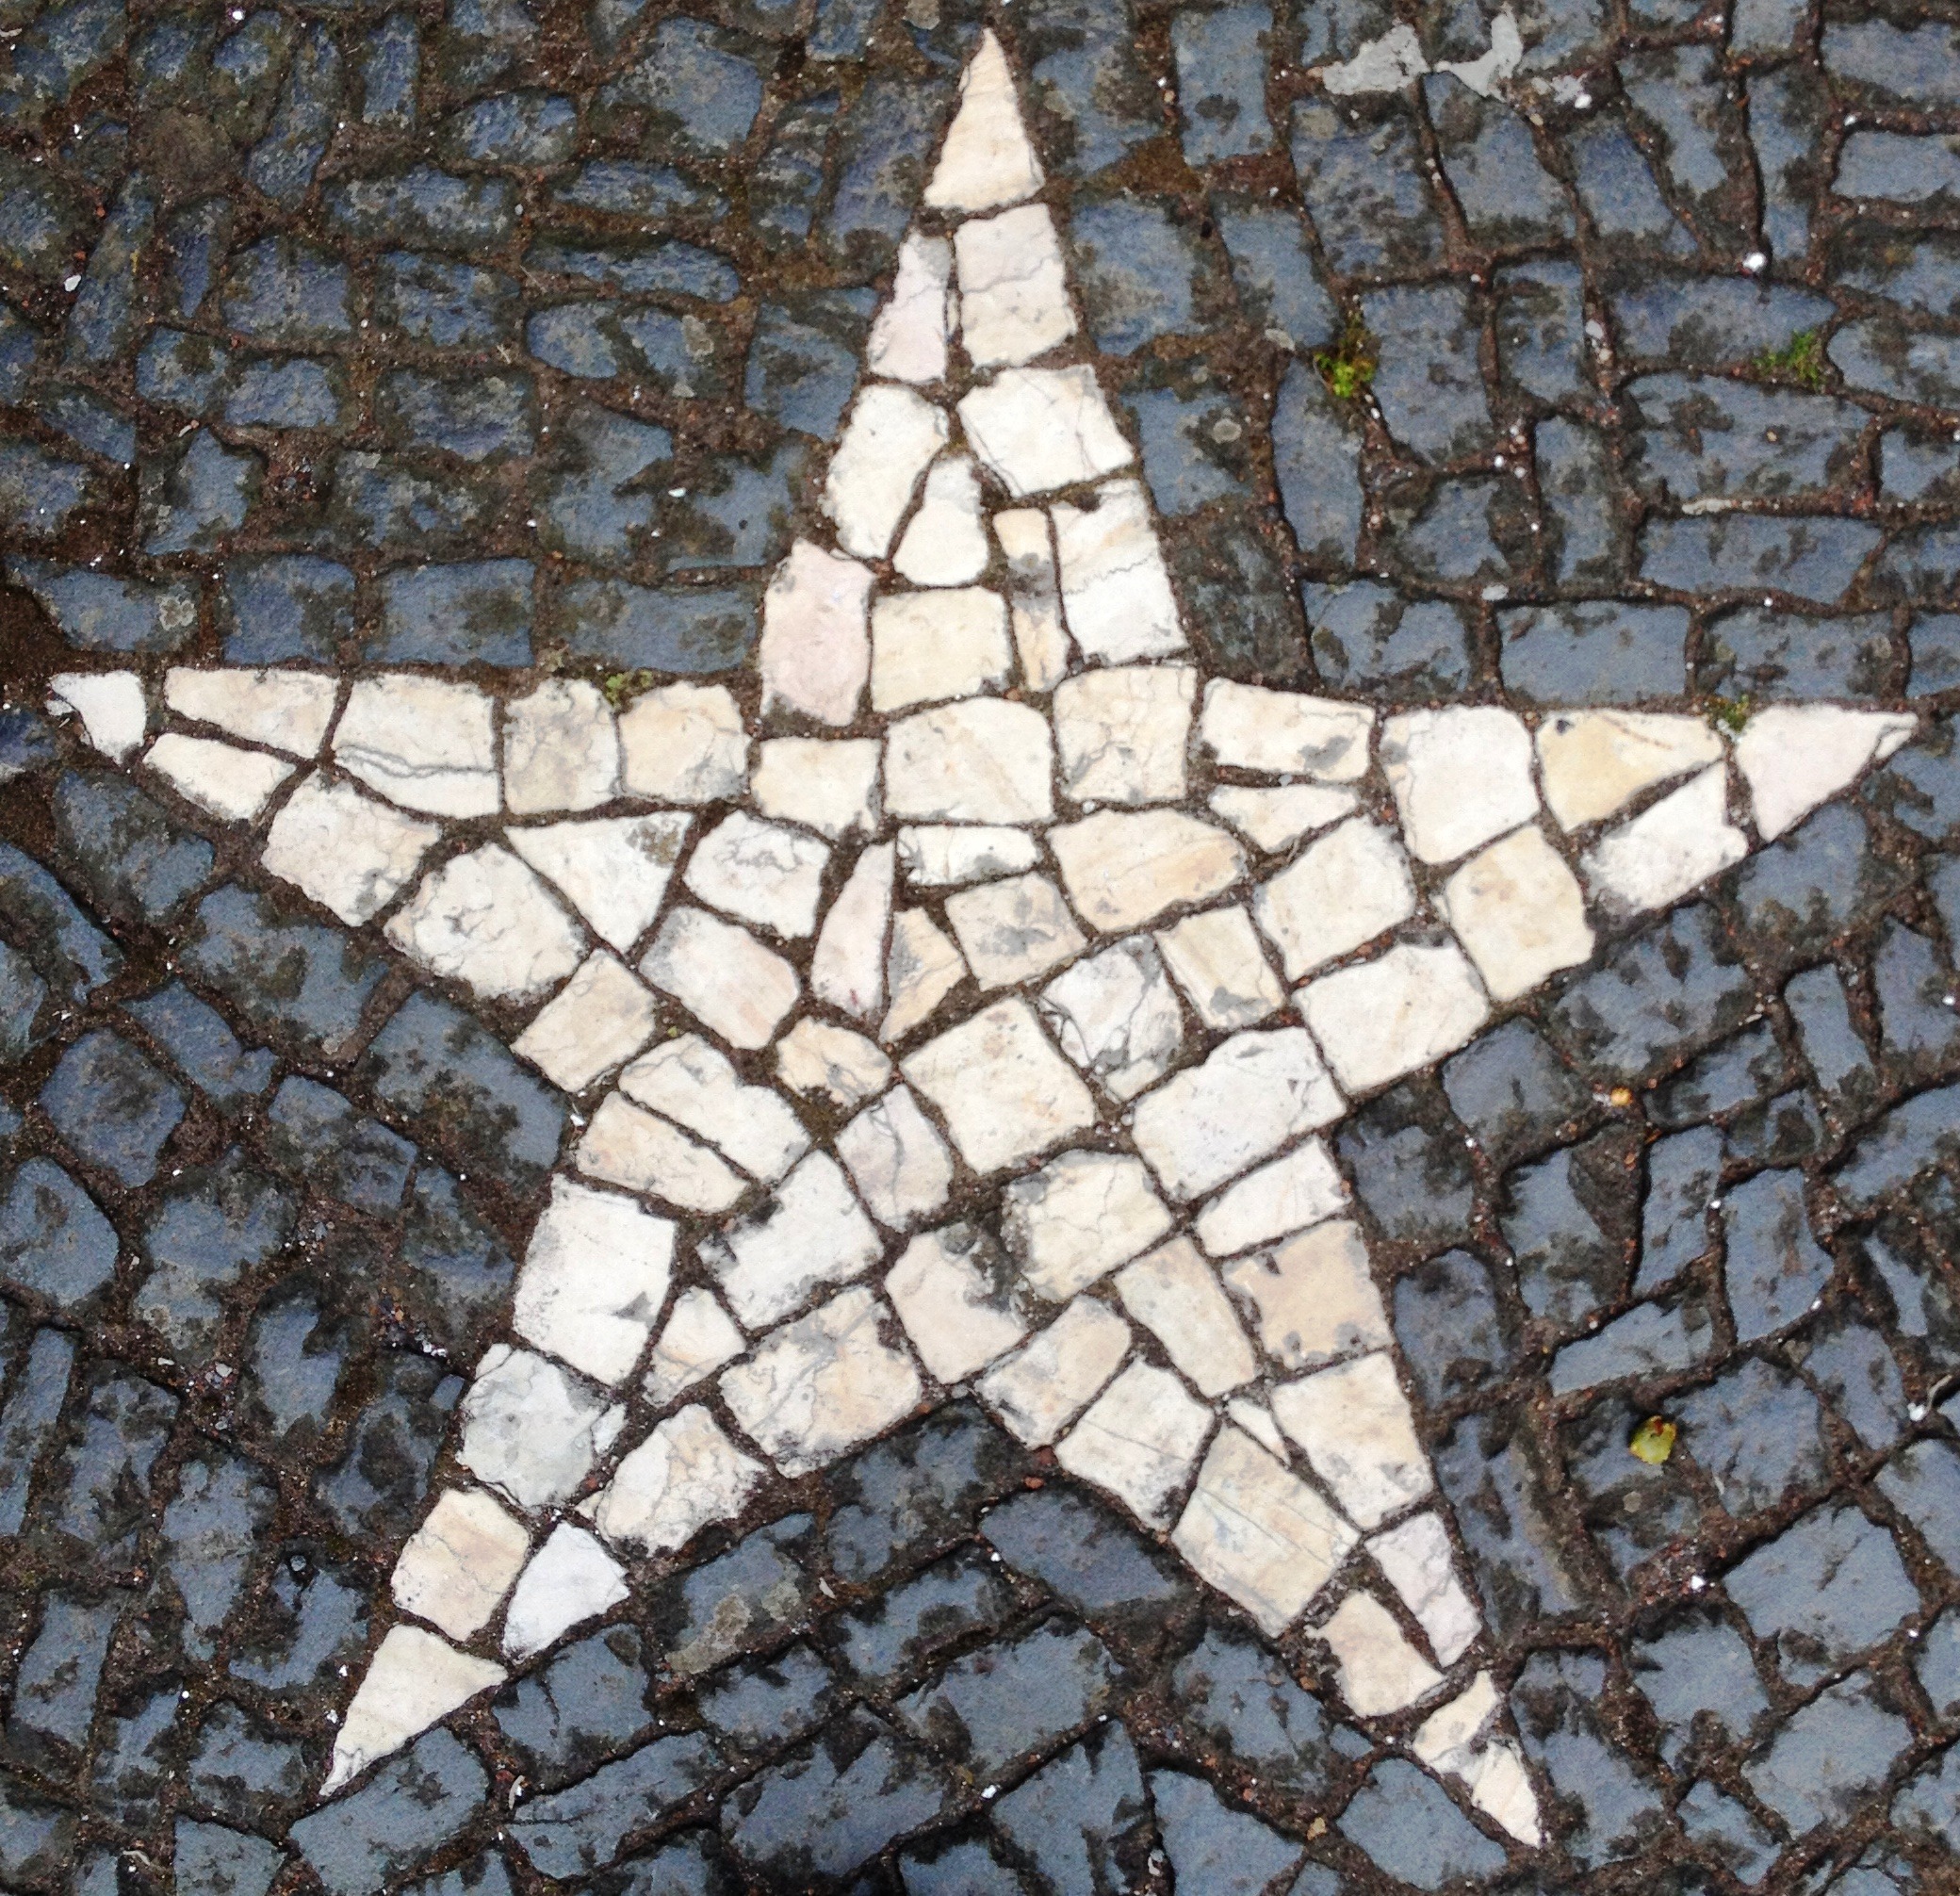
rock, star, leaf, wall, stone, pattern, soil, stone wall, art, symmetry, mosaic, flooring, road surface